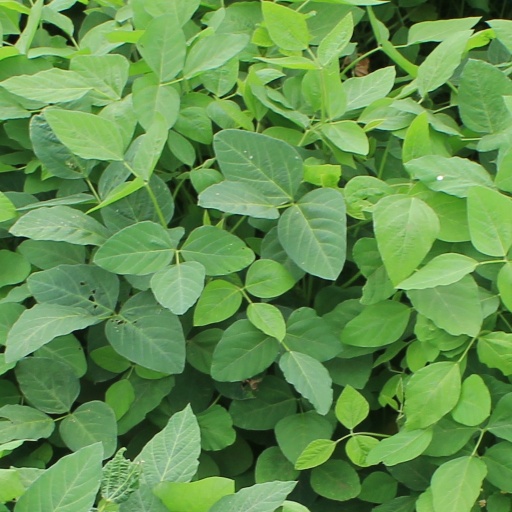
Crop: soybean